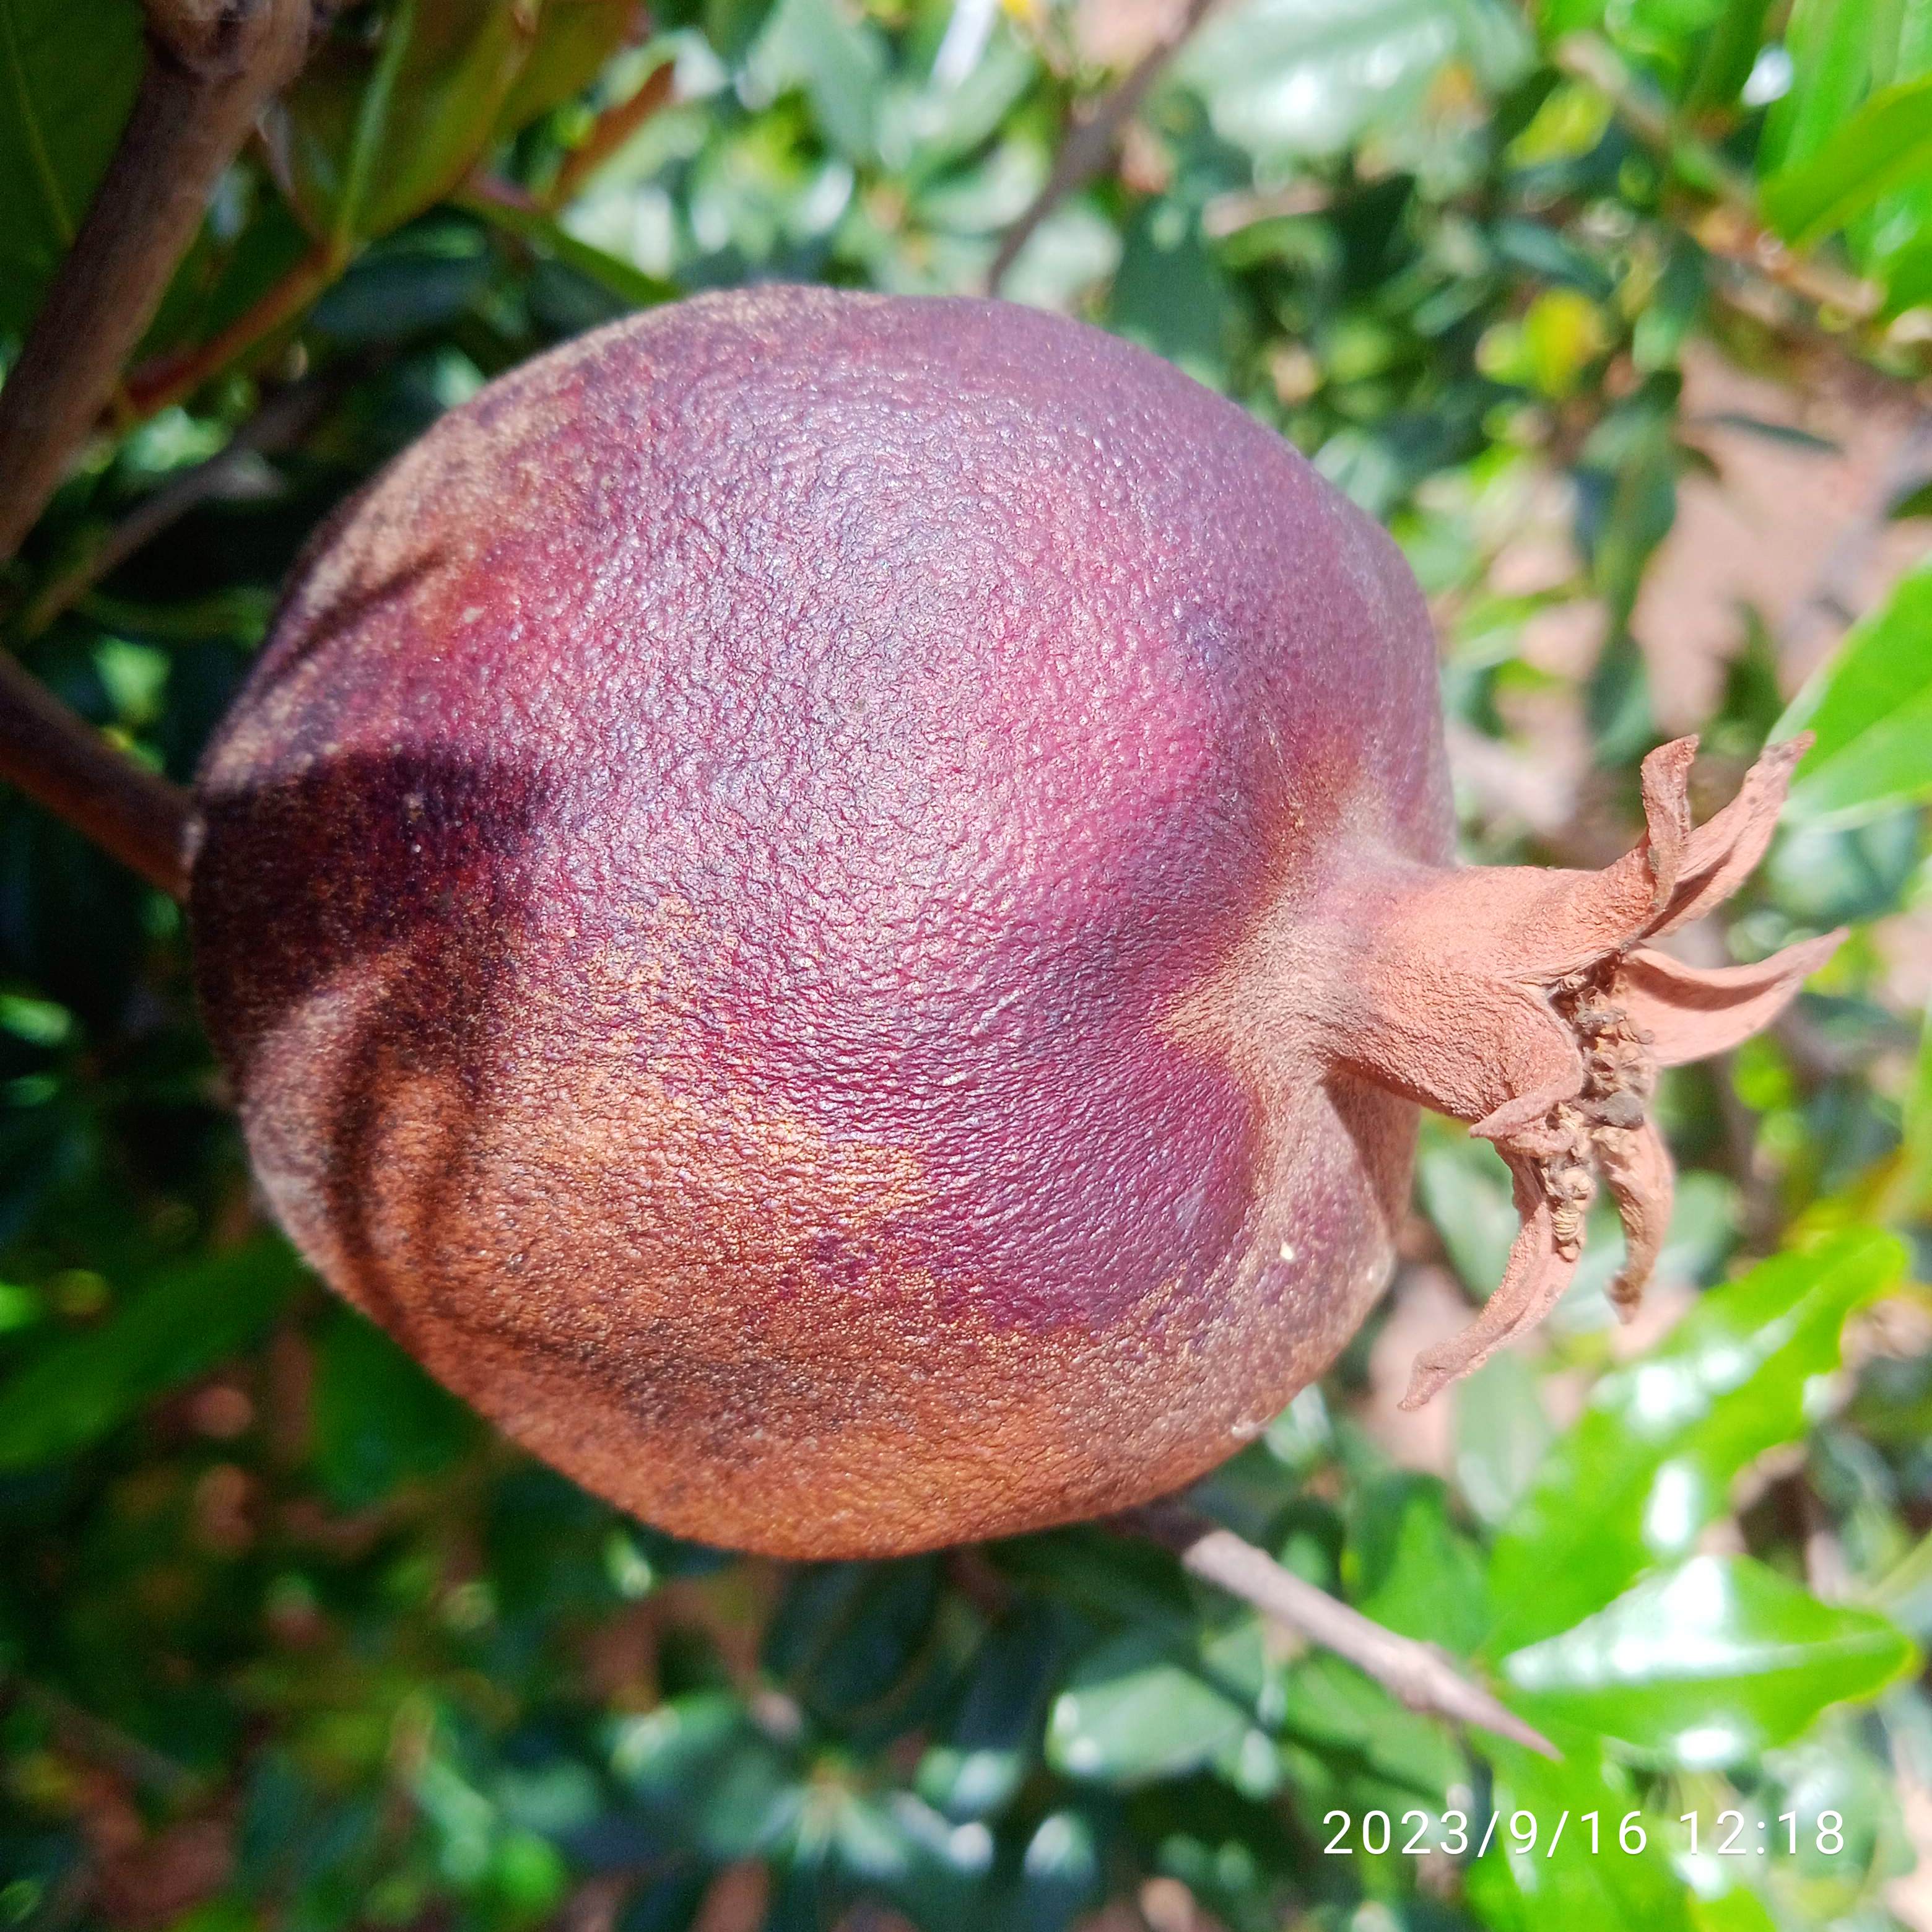
Label: Alternaria